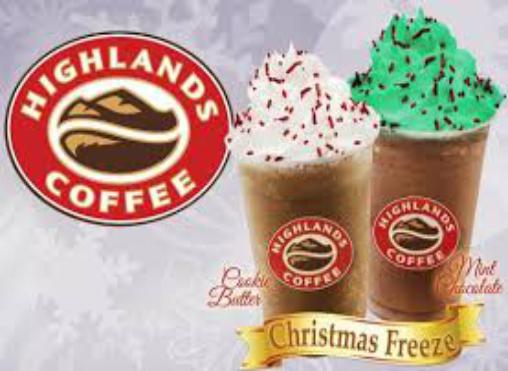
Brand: Highlands Coffee
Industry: Food